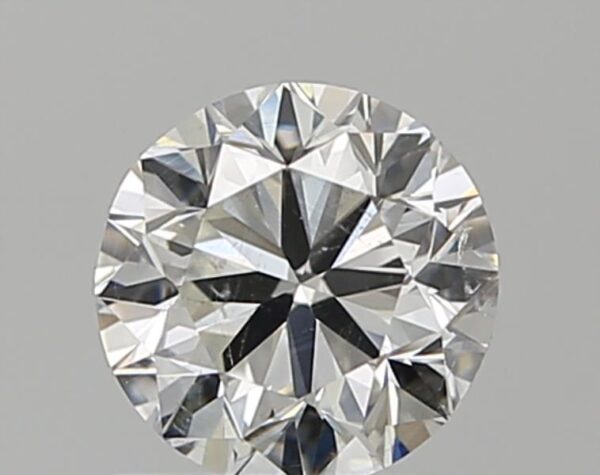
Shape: round
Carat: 0.7
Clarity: SI2
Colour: G
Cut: VG
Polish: EX
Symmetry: VG
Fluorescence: N
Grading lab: GIA
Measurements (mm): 5.47 x 5.54 x 3.54